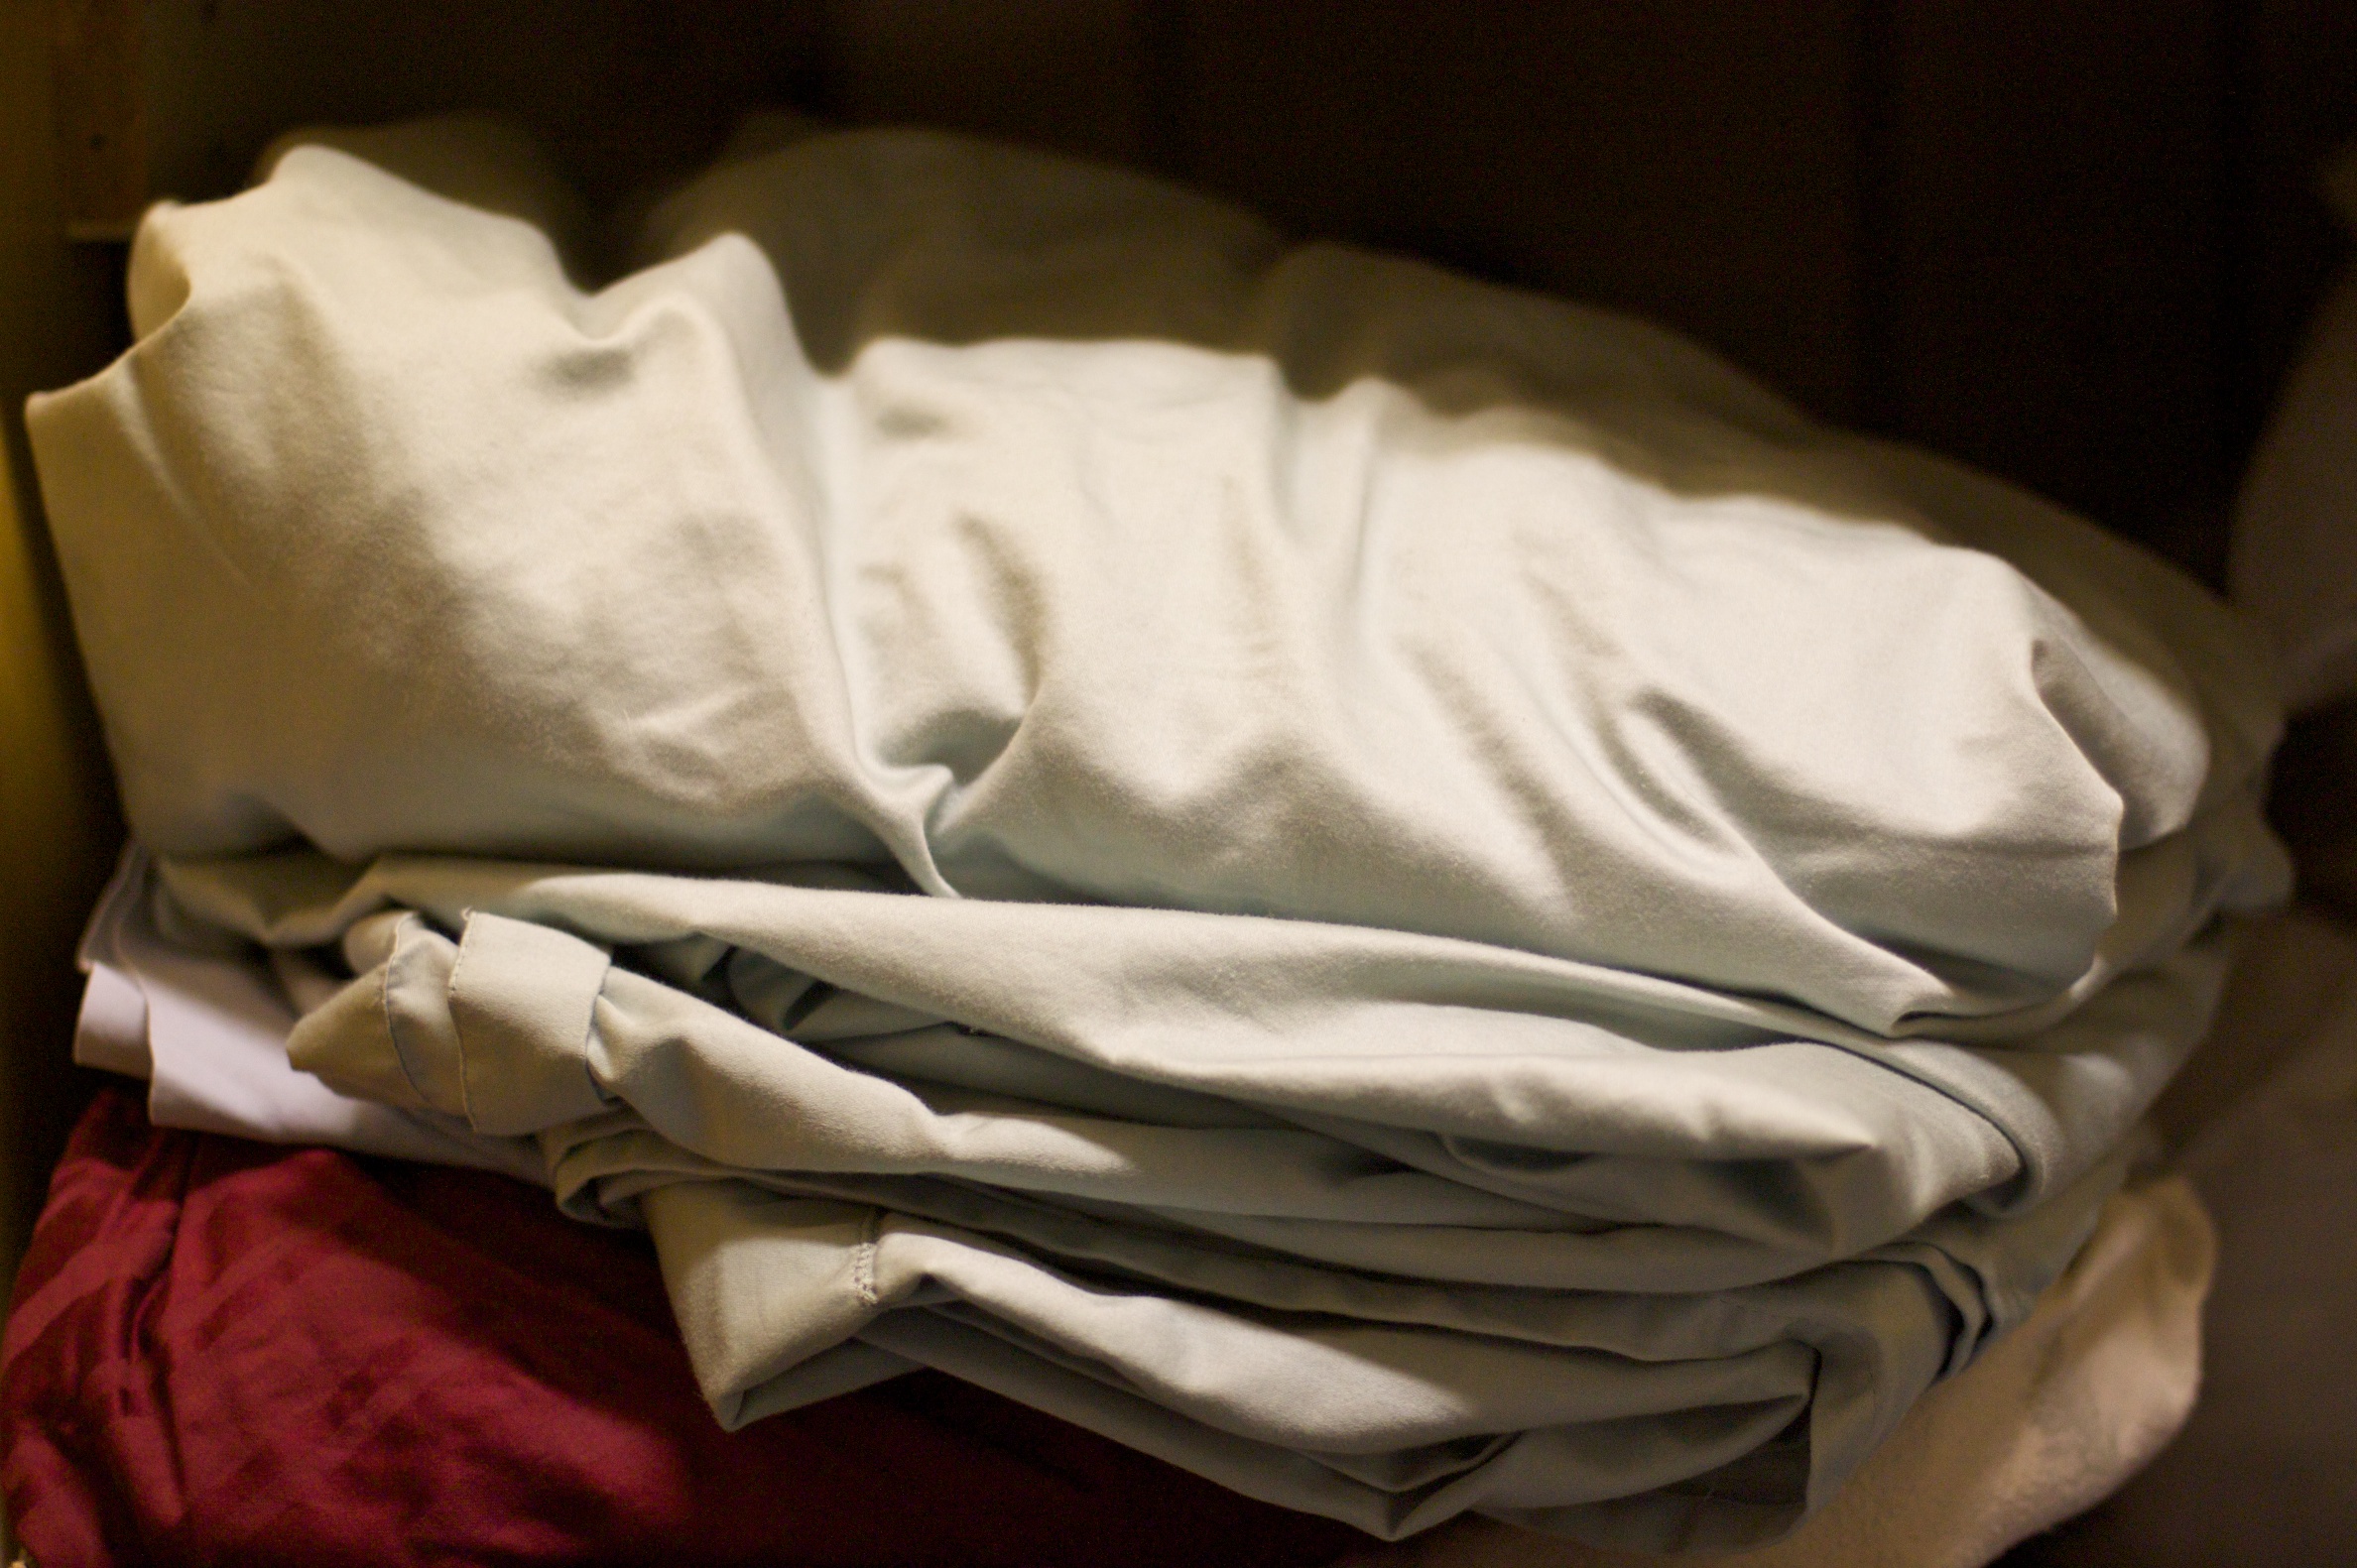
white, furniture, nap, product, textile, sleep, bed